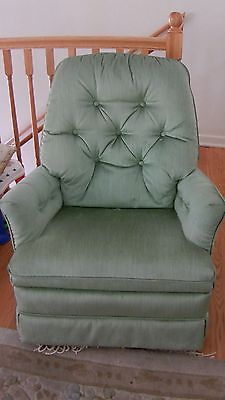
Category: chair